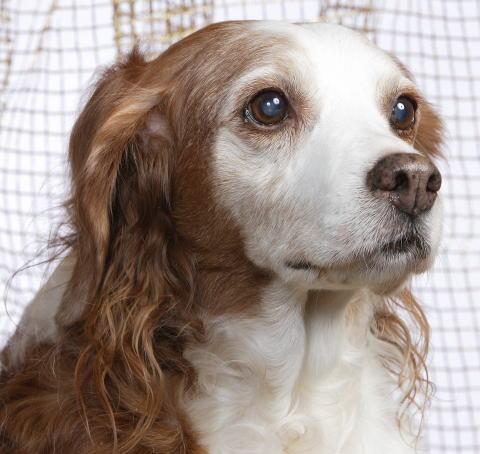
Brittany_spaniel